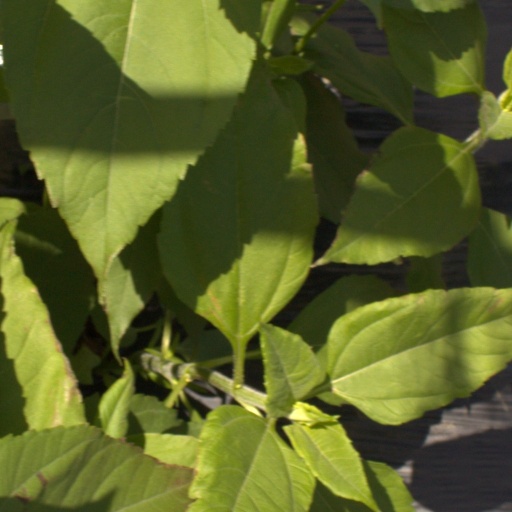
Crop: Jerusalem artichoke